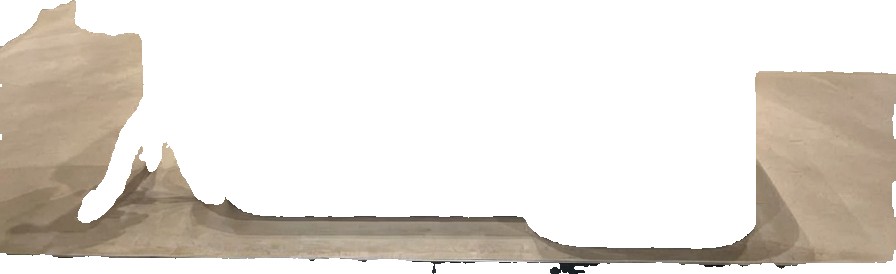
Surface category: floors